Answer in natural language. Estimate the real world distances between objects in the image. Which object is closer to TennisRacket, dark frame red plaid blanket bed or brown top white leg dining table? Choose between the following options: dark frame red plaid blanket bed or brown top white leg dining table
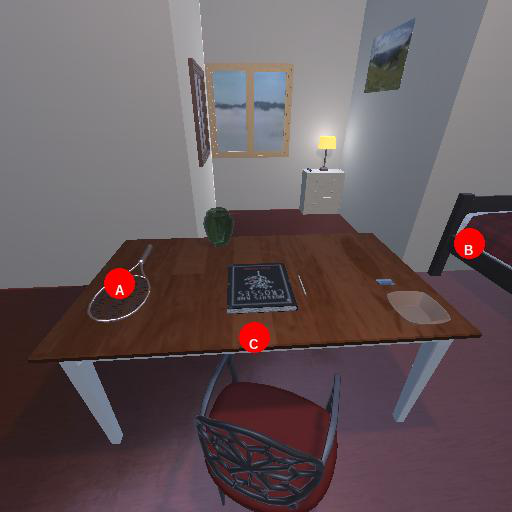
<answer>brown top white leg dining table</answer>